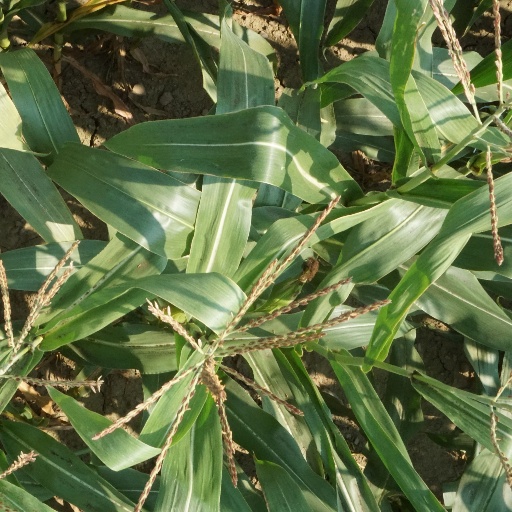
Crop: maize; corn